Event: Nepal Earthquake
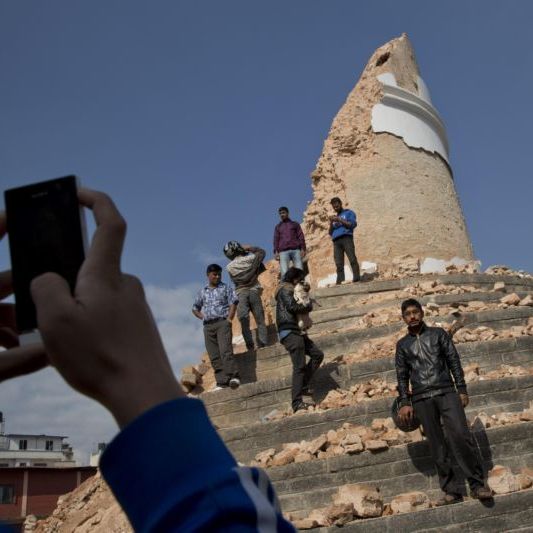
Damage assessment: damage